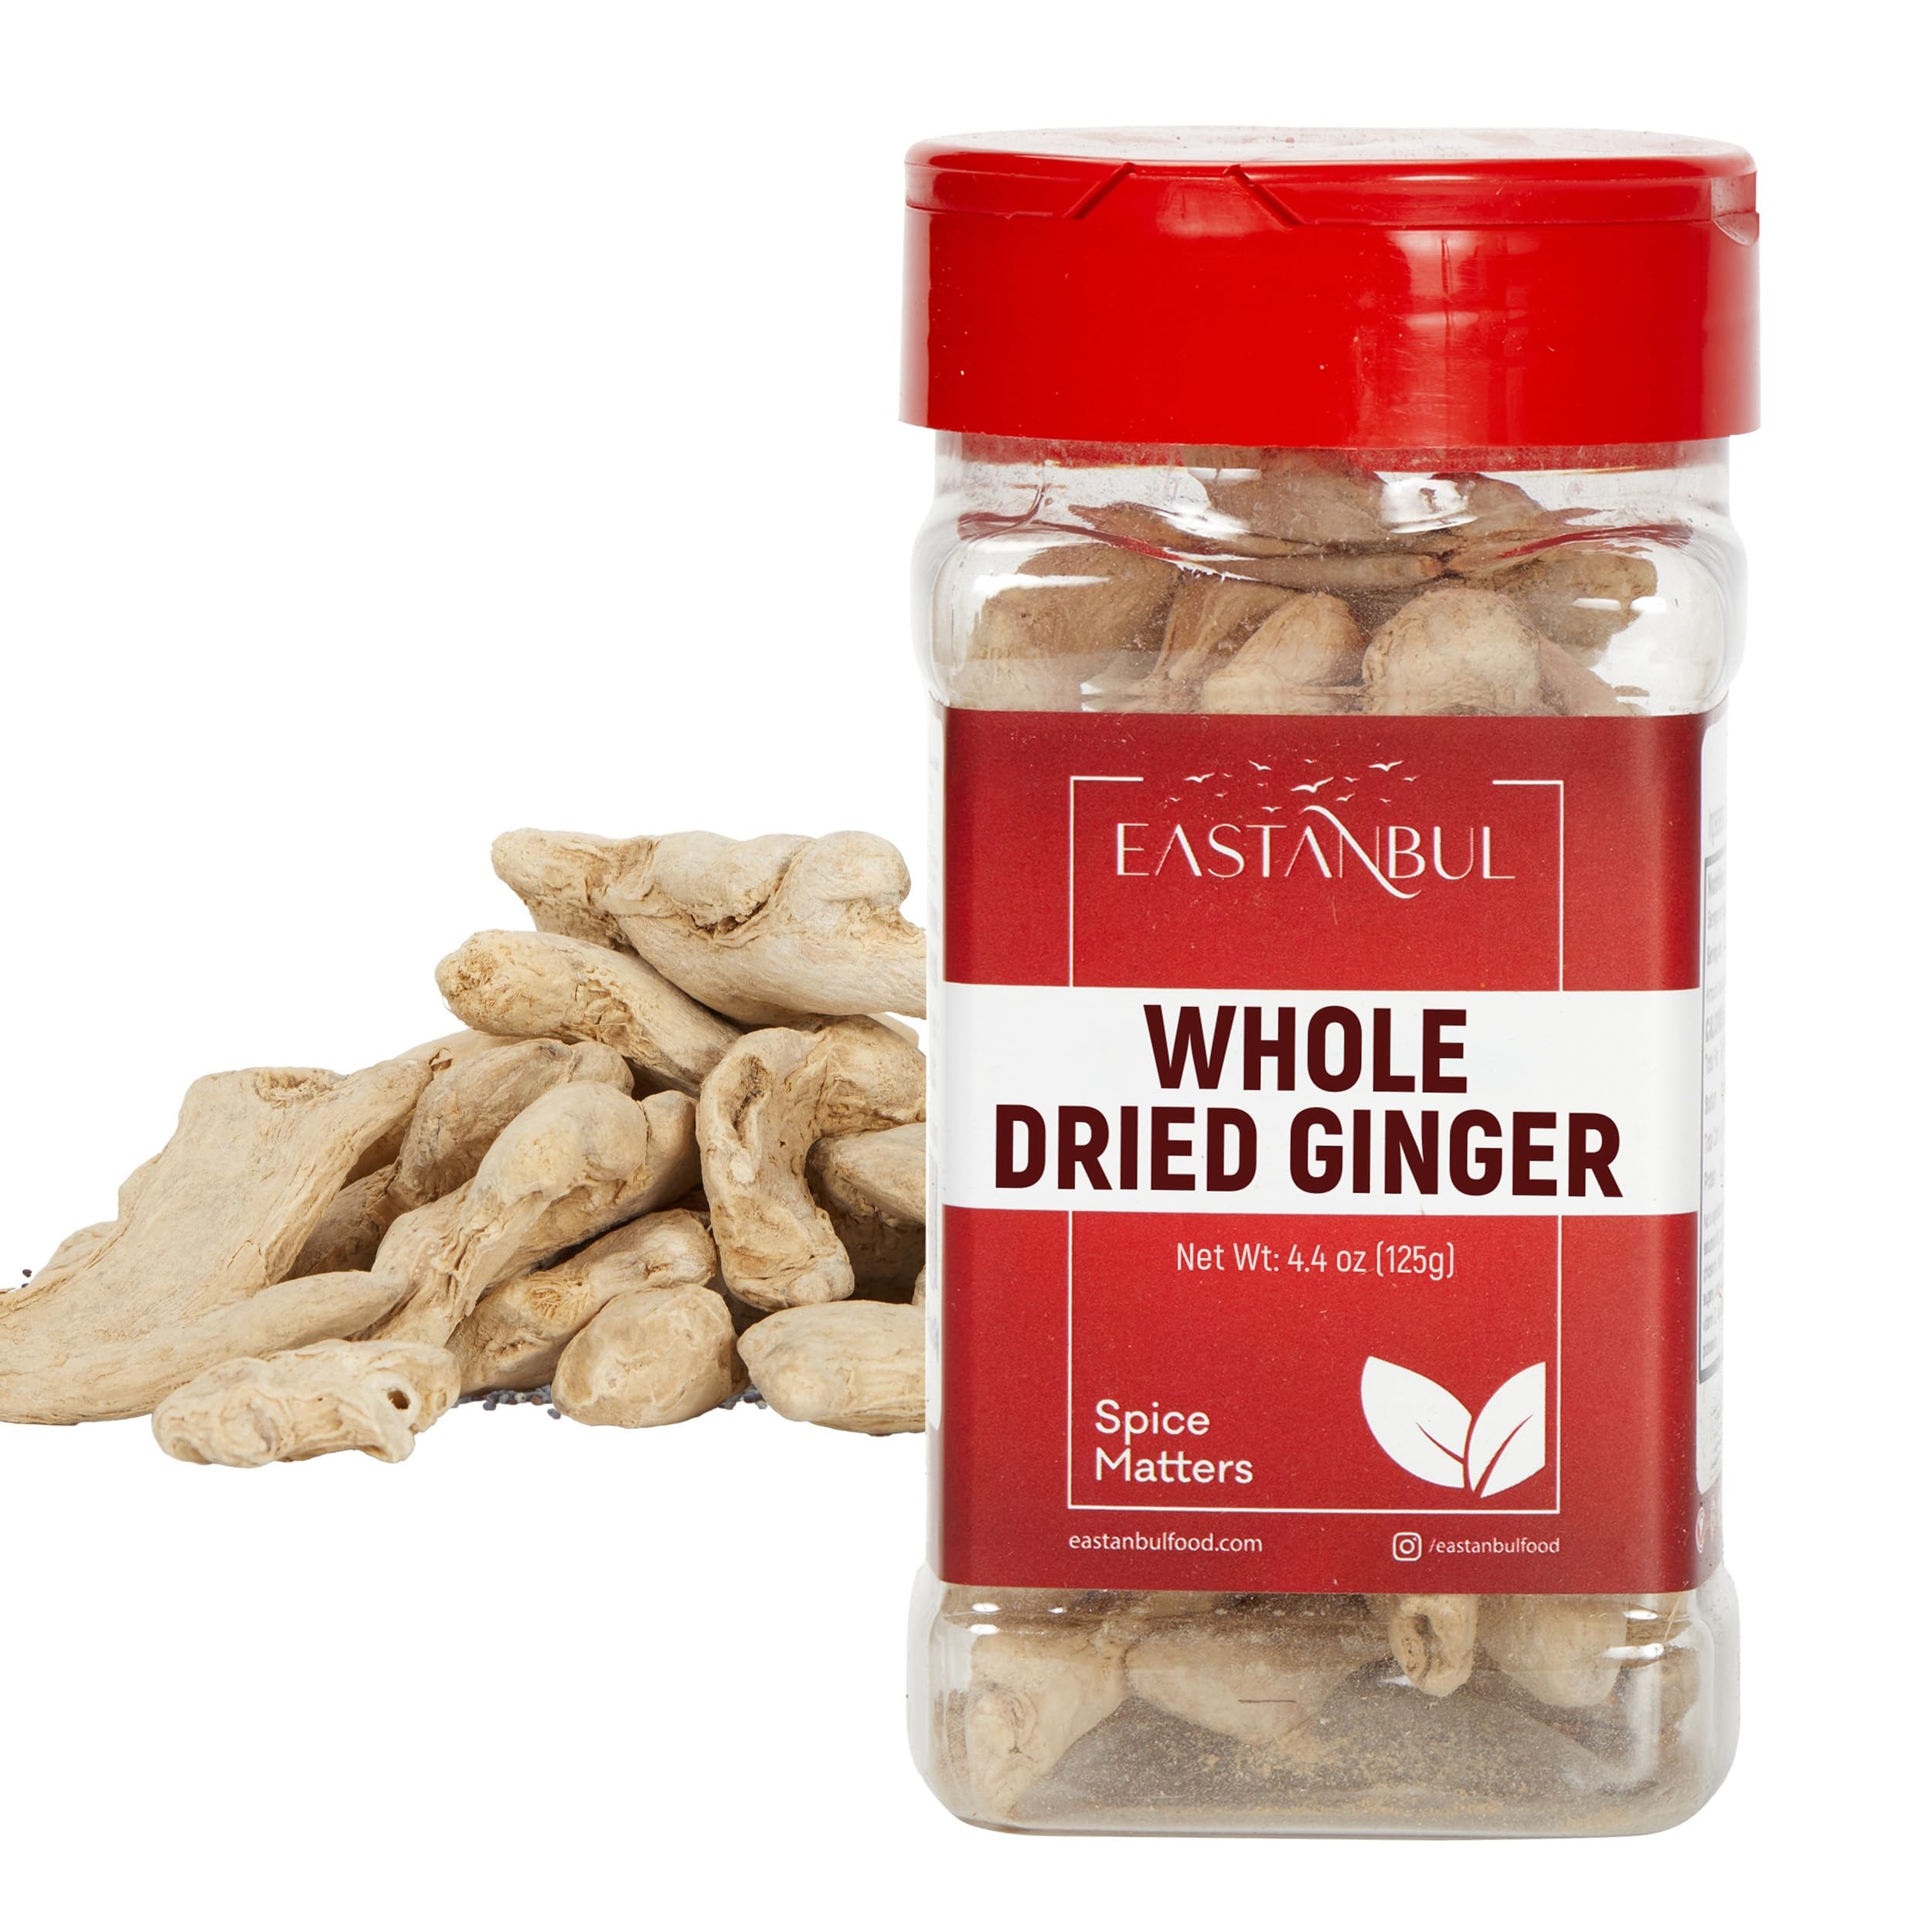
Item Name: Eastanbul Dried Ginger Root, 4.4oz, Dry Ginger Whole, Perfect for Tea, Lattes, Pies, Dehydrated, Sugar Free, Natural, Vegan, Gluten Free, Non GMO Spice
Bullet Point 1: WAFT OF SUN-KISSED GINGER ZEST: Spices and herbs are literally divine gifts, and Eastanbul is thrilled to meet its customers with another meticulously selected exquisite and exotic goodness, Whole, dried ginger, celebrated for its pungent and spicy taste that offers a warm, slightly sweet essence with a robust earthiness. It brings a zesty, aromatic depth that lingers on the palate, blending a sharp bite with a comforting, spicy aroma
Bullet Point 2: BEYOND DRIED GINGER FOR TEA: Enriches everything from classic holiday gingerbread to modern fusion cuisines. Its warm, aromatic essence is key in pumpkin spice blends, bringing a cozy touch to lattes and pies , particularly cherished during the festive fall season . You can brew it, make your soothing ginger tea, your secret recipe ginger ale, zest up your invigorating coffee, and add in your enticing masala chai. Adds a delightful zing to marinades, dressings, and stir-fries
Bullet Point 3: 100% NATURAL POTENT & SPICY GINGER ROOT HERB: Our intoxicating, fragrant, top culinary grade, freshly sun-dried ginger is vegan non-adultered, non-GMO, non-MSG, non-Irradiated, and free from harmful chemicals and preservatives. Comes in a sealed PET bottle, ensuring ease of use and storage. Our whole ginger, dried roots are suitable to obtain crushed ginger
Bullet Point 4: YOUR WHOLESOME GINGER, UNSWEETENED & PURE: We didn't begin with “Spices are divine gifts" for no reason. Its strong flavor helps reduce added sugars and salt in dishes
Bullet Point 5: SPICE MATTERS! Our brand embraces responsible manufacturing, material transparency,, and workplace diversity and is committed to the utmost customer satisfaction standards. Eastanbul %100 stands behind its authentic spices
Product Description: <ul> <li><strong>Also Known As:</strong> Dried Ginger, Dry Ginger</li> <li><strong>Origin:</strong> Made from fresh ginger roots that are harvested, cleaned, and then dried under the sun or through mechanical means.</li> <li><strong>Ingredients:</strong> Pure dehydrated ginger, available as whole pieces or in crushed form, often noted as dried ginger no sugar for its natural form without additives.</li> <li><strong>Taste and Aroma:</strong> Offers a spicy, warm flavor with a slightly sweet and peppery aroma, more intense than raw ginger.</li> <li><strong>Uses:</strong> Used in a variety of culinary applications including baking, spice blends, and teas. Crushed ginger is also popular for its ease of use in recipes.</li> <li><strong>Substitutes:</strong> Fresh ginger can be used as a substitute, though dried ginger offers a more concentrated flavor.</li> <li><strong>Fun Fact:</strong> In many cultures, dried ginger has been used for centuries not only as a culinary spice but also for its purported therapeutic properties.</li></ul>
Value: 4.4
Unit: Ounce

Price: 7.49